Shaul Mofaz

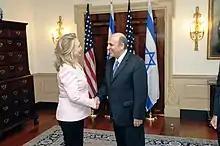
Deputy Prime Minister Shaul Mofaz with U.S. Secretary of State Hillary Clinton, 2012

On 5 August 2008, Mofaz officially entered the race to be the leader of Kadima. That same day he received a blessing from Shas spiritual leader Rabbi Ovadia Yosef. On 17 September 2008, he lost the Kadima party election, losing to Tzipi Livni for the spot of Kadima's Prime Minister and leader. Livni's narrow margin of 431 votes was 43.1% to Shaul Mofaz's 42.0%, a huge difference from the 10 to 12-point exit polls margins. She said the "national responsibility (bestowed) by the public brings me to approach this job with great reverence". Mofaz accepted the Kadima primary's result, despite his lawyer, Yehuda Weinstein's appeal advice, and telephoned Livni congratulating her. Livni got 16,936 votes, with 16,505 votes, for Mofaz. Public Security Minister Avi Dichter and Interior Minister Meir Sheetrit had 6.5% and 8.5%, respectively.